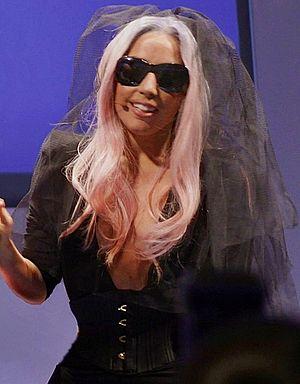
Cette page liste les titres musicaux ayant le plus de succès au cours de l'année 2011 aux États-Unis d'après le magazine Billboard.
La bisexualité est le fait d'éprouver de l'attirance sexuelle ou des sentiments amoureux pour plus d'un sexe ou genre. Plus largement, la bisexualité est le fait d'avoir des relations amoureuses ou sexuelles aussi bien avec des personnes du même genre qu'avec des personnes d'un autre genre.